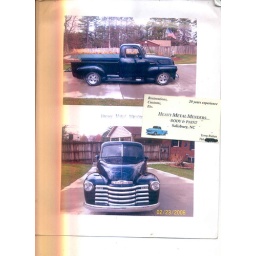
super black base with blue pearl midcoat and ppg clear... with over 150 hrs hand blocked body